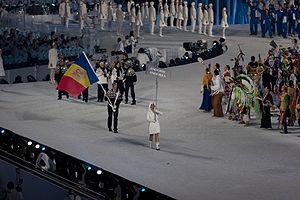
Lluís Marin Tarroch est un snowboardeur andorran spécialiste de snowboardcross.